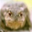
Label: frog